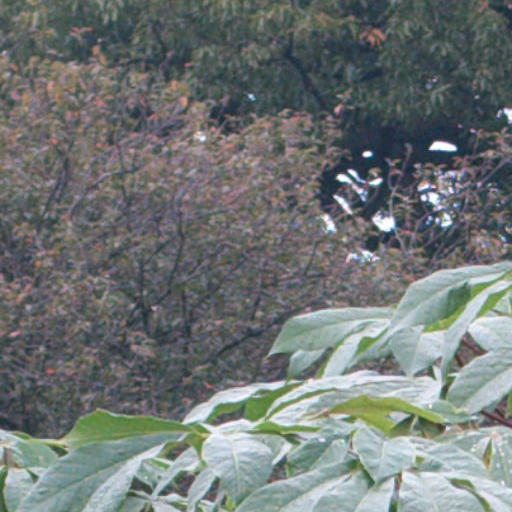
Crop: cassava